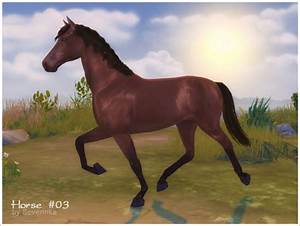
Label: cavallo